Gamelan

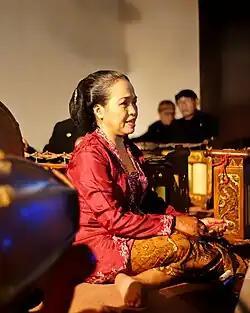
A sindhen is singing a Javanese song accompanied by Gamelan ensemble

In the kingdom of Islamic Mataram, Gamelan Kanjeng Kyai Guntur Sari was made in 1566 and Gamelan Kanjeng Kyai Guntur Madu was made in 1642 during the reign of Sultan Agung. Both gamelans called Gamelan Sekati (Gamelan Sekaten) which is only beaten/sounded to accompany the Sekaten ceremony. Gamelan Sekaten in Surakarta and Yogyakarta will be played once a year for one week in front of the Grand Mosque. This gamelan is only played by the royal family and courtiers under strict conditions, wearing prescribed traditional clothes, and playing certain sacred music that has existed for centuries. The Gamelan Sekaten exists in halves: divided between the two rival courts in Surakarta and Yogyakarta, each court had a matching second half made.